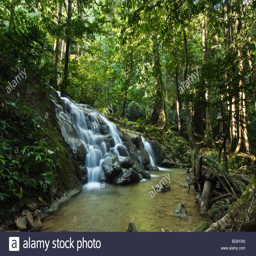
waterfall in the tropical rainforest